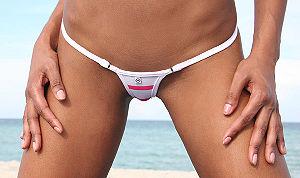
Le microkini est une variante du bikini qui consiste à remplacer la culotte par un string. C'est le maillot de bain le plus minimaliste qui existe puisqu'il ne recouvre qu'une infime partie du pubis et qu'il laisse apparaître les fesses.